RTÉ2

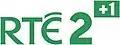
RTÉ2 +1 logo since 2019

RTÉ2 +1 launched on 19 February 2019, and it broadcasts daily from 19:00 until 02:00 Monday to Friday and 12:00 until 02:00 Saturday and Sunday. The channel launched only on Saorview and it will eventually roll out onto other platforms such as Sky Ireland and Virgin Media Ireland.